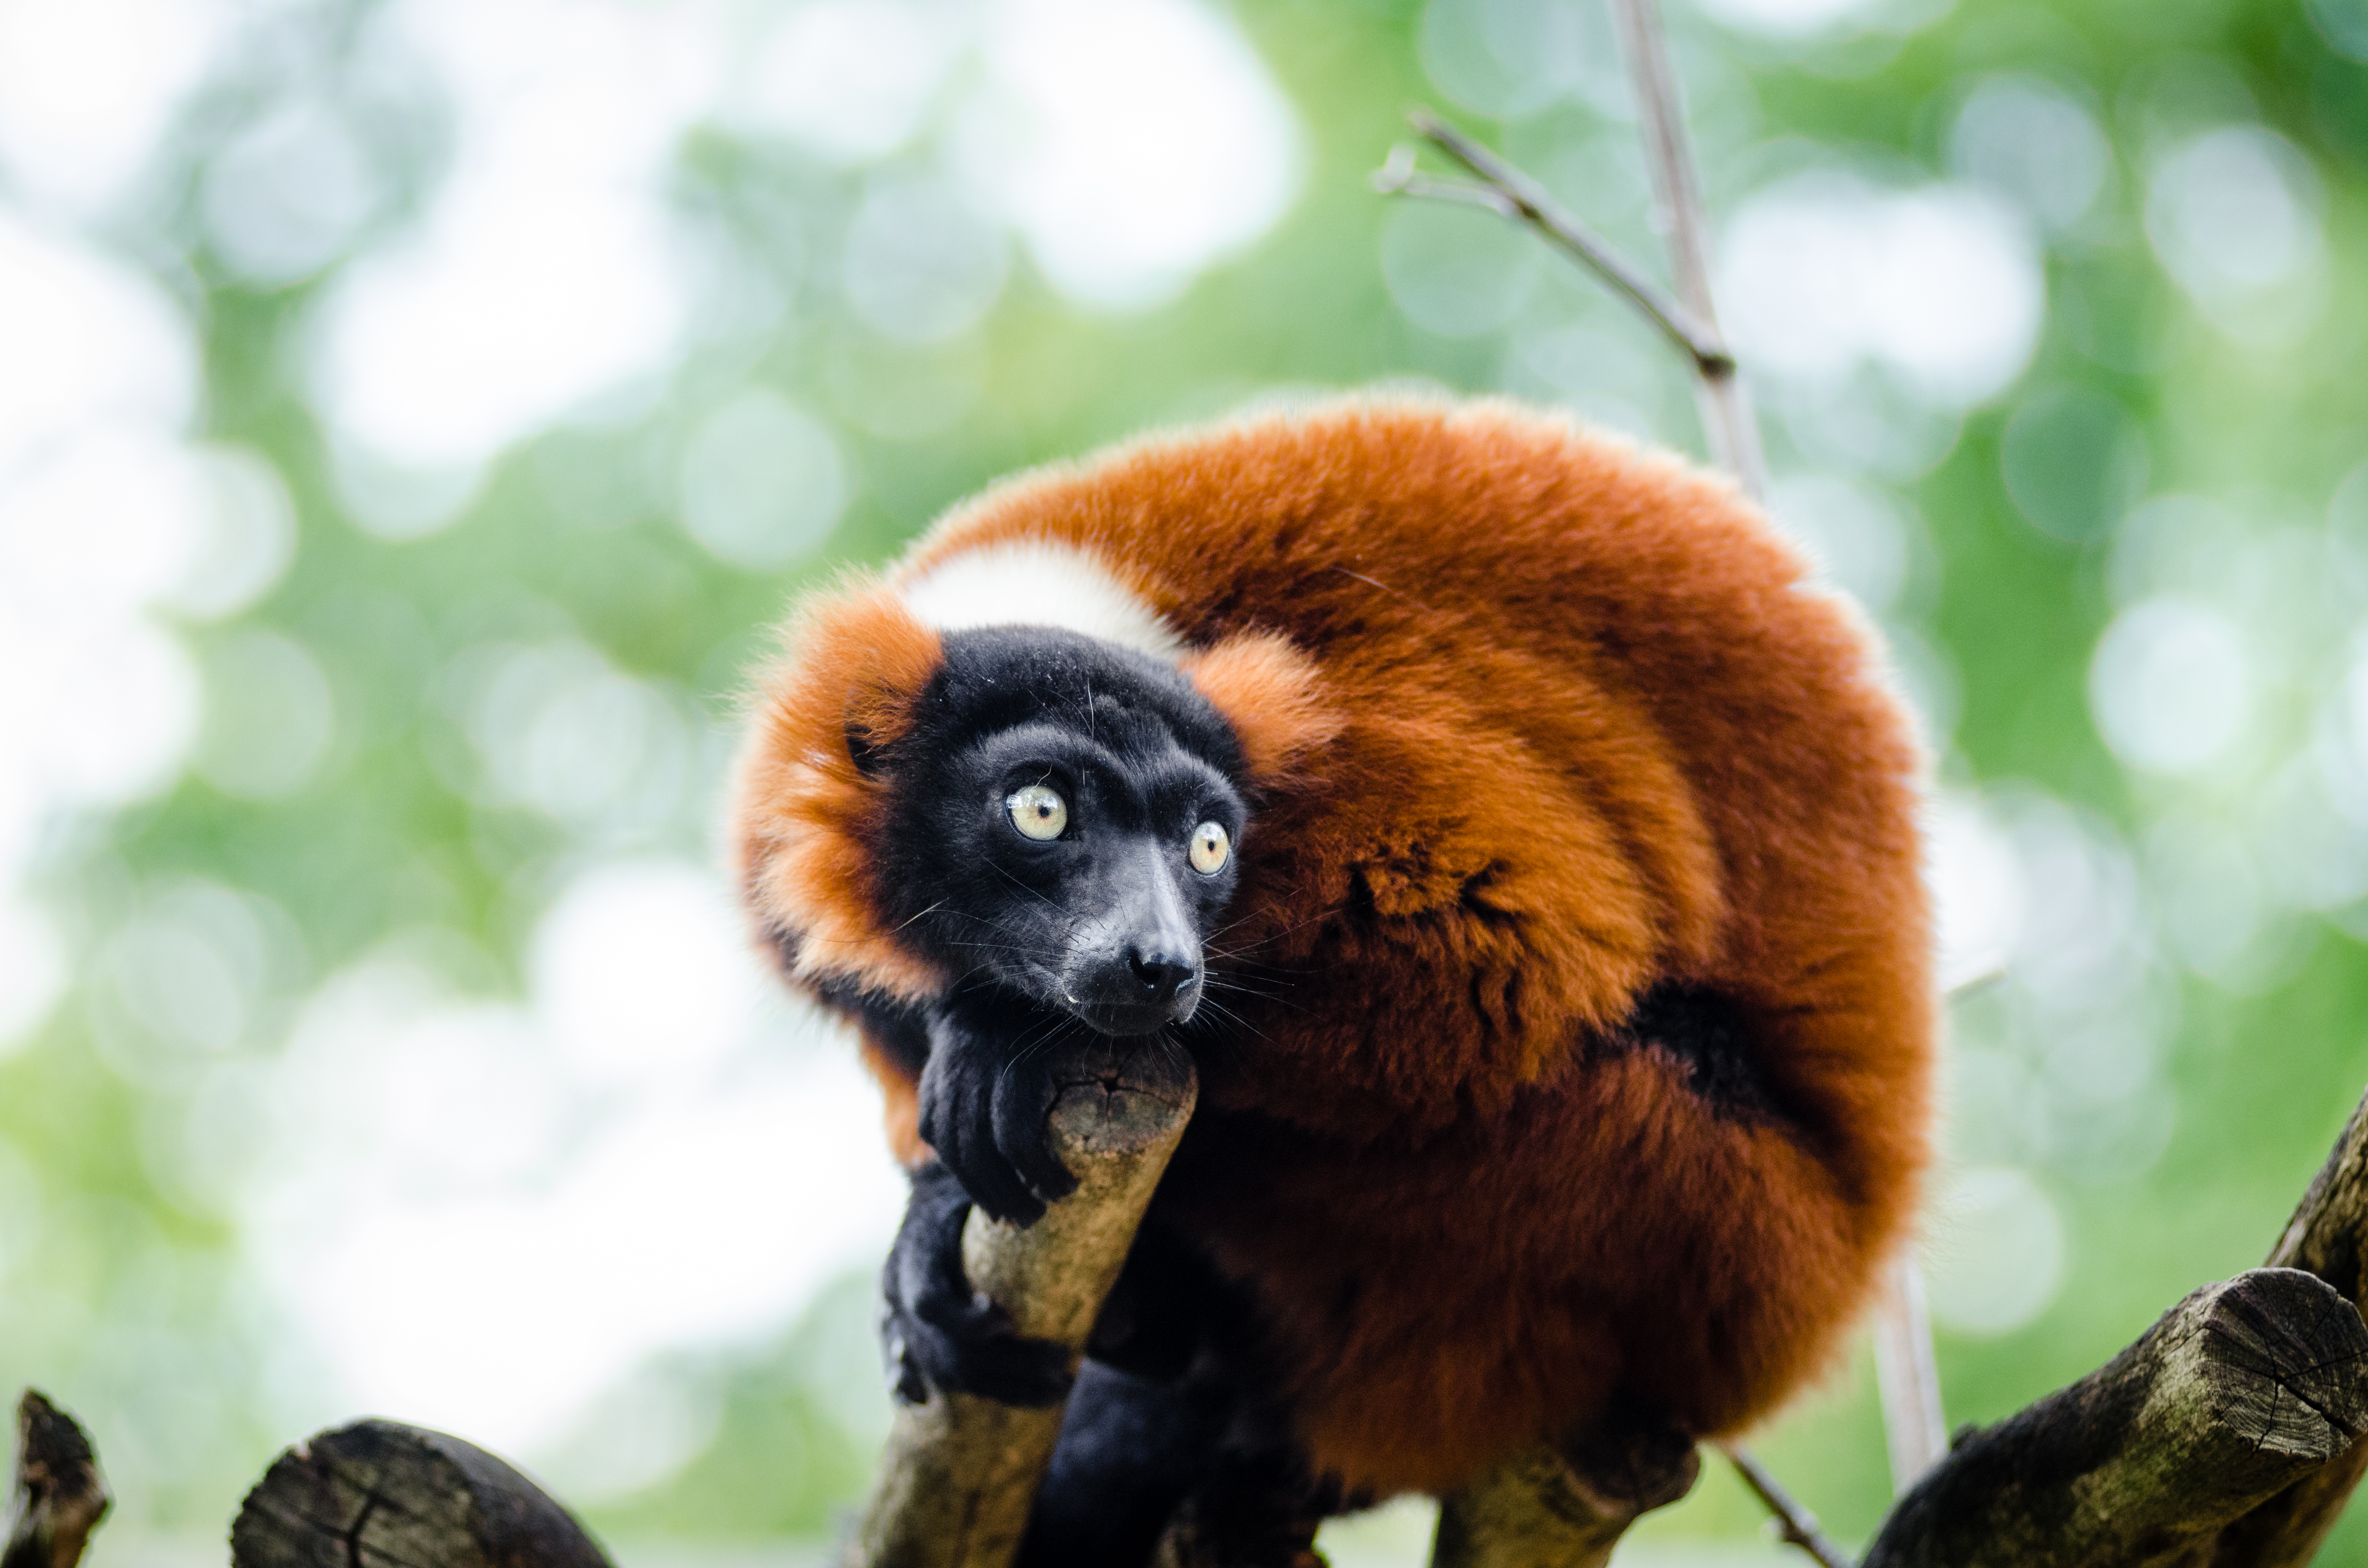
bokeh, feet, cute, wildlife, zoo, red, mammal, nikon, fauna, primate, eyes, hands, gibbon, madagascar, vertebrate, zoom, germany, deutschland, augen, adorable, lemur, d7000, roter, niedlich, tierpark, hnde, fse, madagaskar, ruffed, vari, lemuren, gelsenkirchen, erlebniswelt, new world monkey